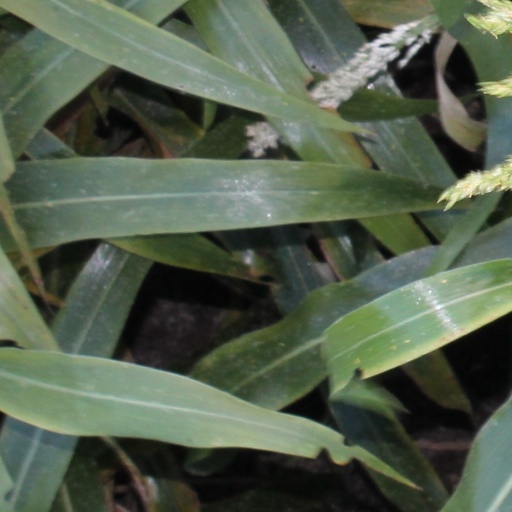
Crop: sorghum